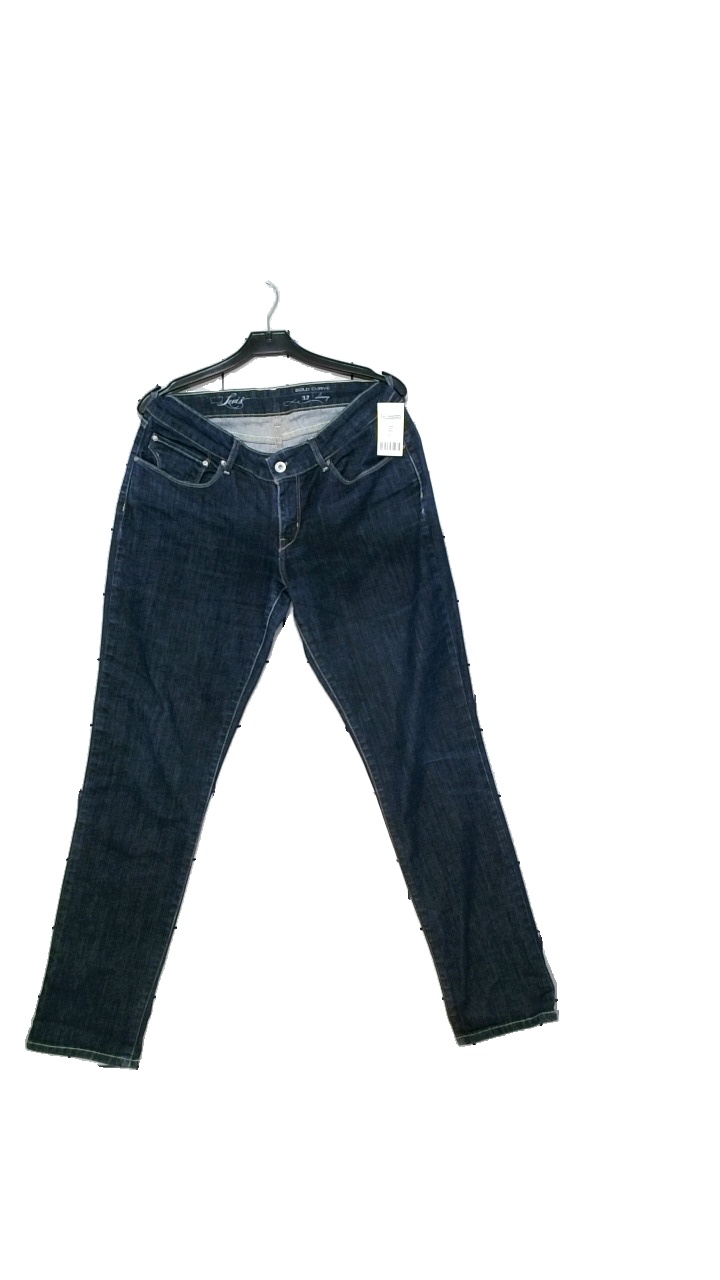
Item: Jeans (Unisex)
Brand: Levi's
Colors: Blue
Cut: Regular
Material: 98% cotton, 2% elastane
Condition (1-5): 4
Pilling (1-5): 4
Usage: Reuse
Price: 150-250